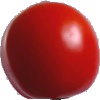
Label: Tomato 4